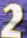
Number: 2